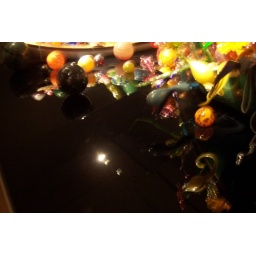
reflection in the black glass under the boats